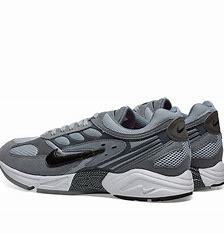
Brand: Nike
Model: Air Ghost Racer